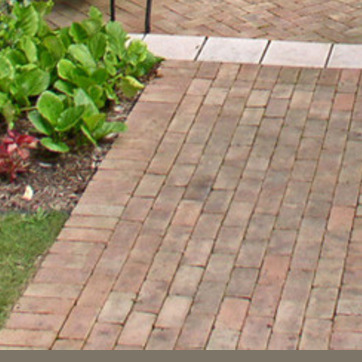
Material: brick